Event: Nepal Earthquake
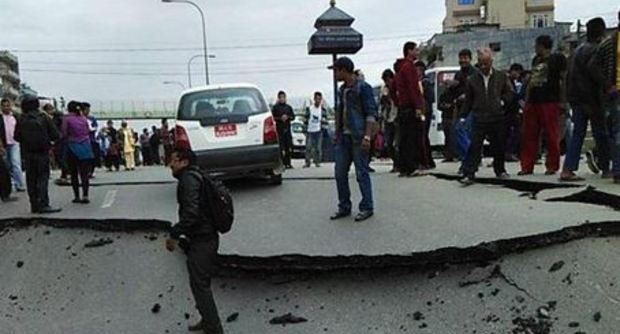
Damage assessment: damage